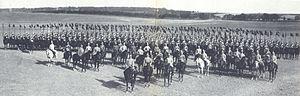
La 7ᵉ division de cavalerie est une unité de cavalerie, partie de l'armée impériale allemande, qui participe lors de la Première Guerre mondiale aux combats du front de l'Ouest, du front de l'Est et du front roumain avant de revenir sur le front de l'Ouest. En mai 1918, elle est transformée en division de Schützen.